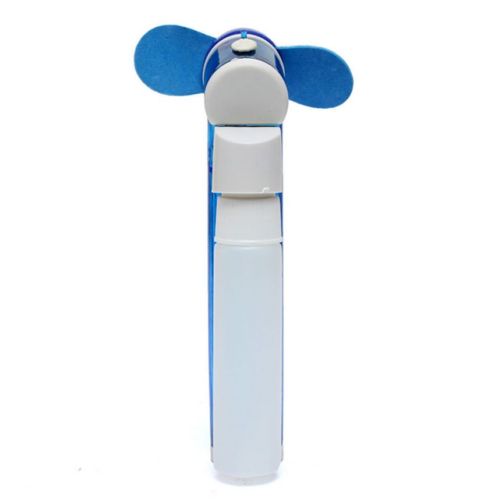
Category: fan